Jain meditation

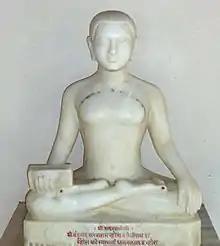
Umaswati in full lotus posture

In this era, the Jain canon was recorded and Jain philosophy systematized. It is clear that Jain meditation and samadhi continued to evolve and to be practiced after the death of Mahavira by figures such as Acharya Bhadrabahu. It describes Mahavira as practicing intense austerities, fasts (most commonly three days long, as extreme as six months of fasting) and meditations. In one instance he practiced standing meditation for sixteen days and nights. He did this by facing each of the four directions for a period of time, and then turning to face the intermediate directions as well as above and below.